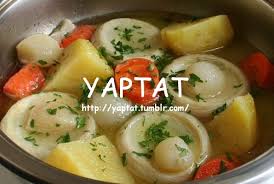
Yemek: enginar